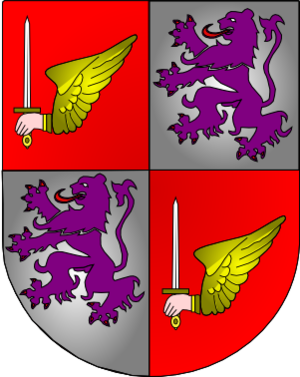
Cette page donne les armoiries des membres de la dynastie d'Aviz.
Armorial des Aviz